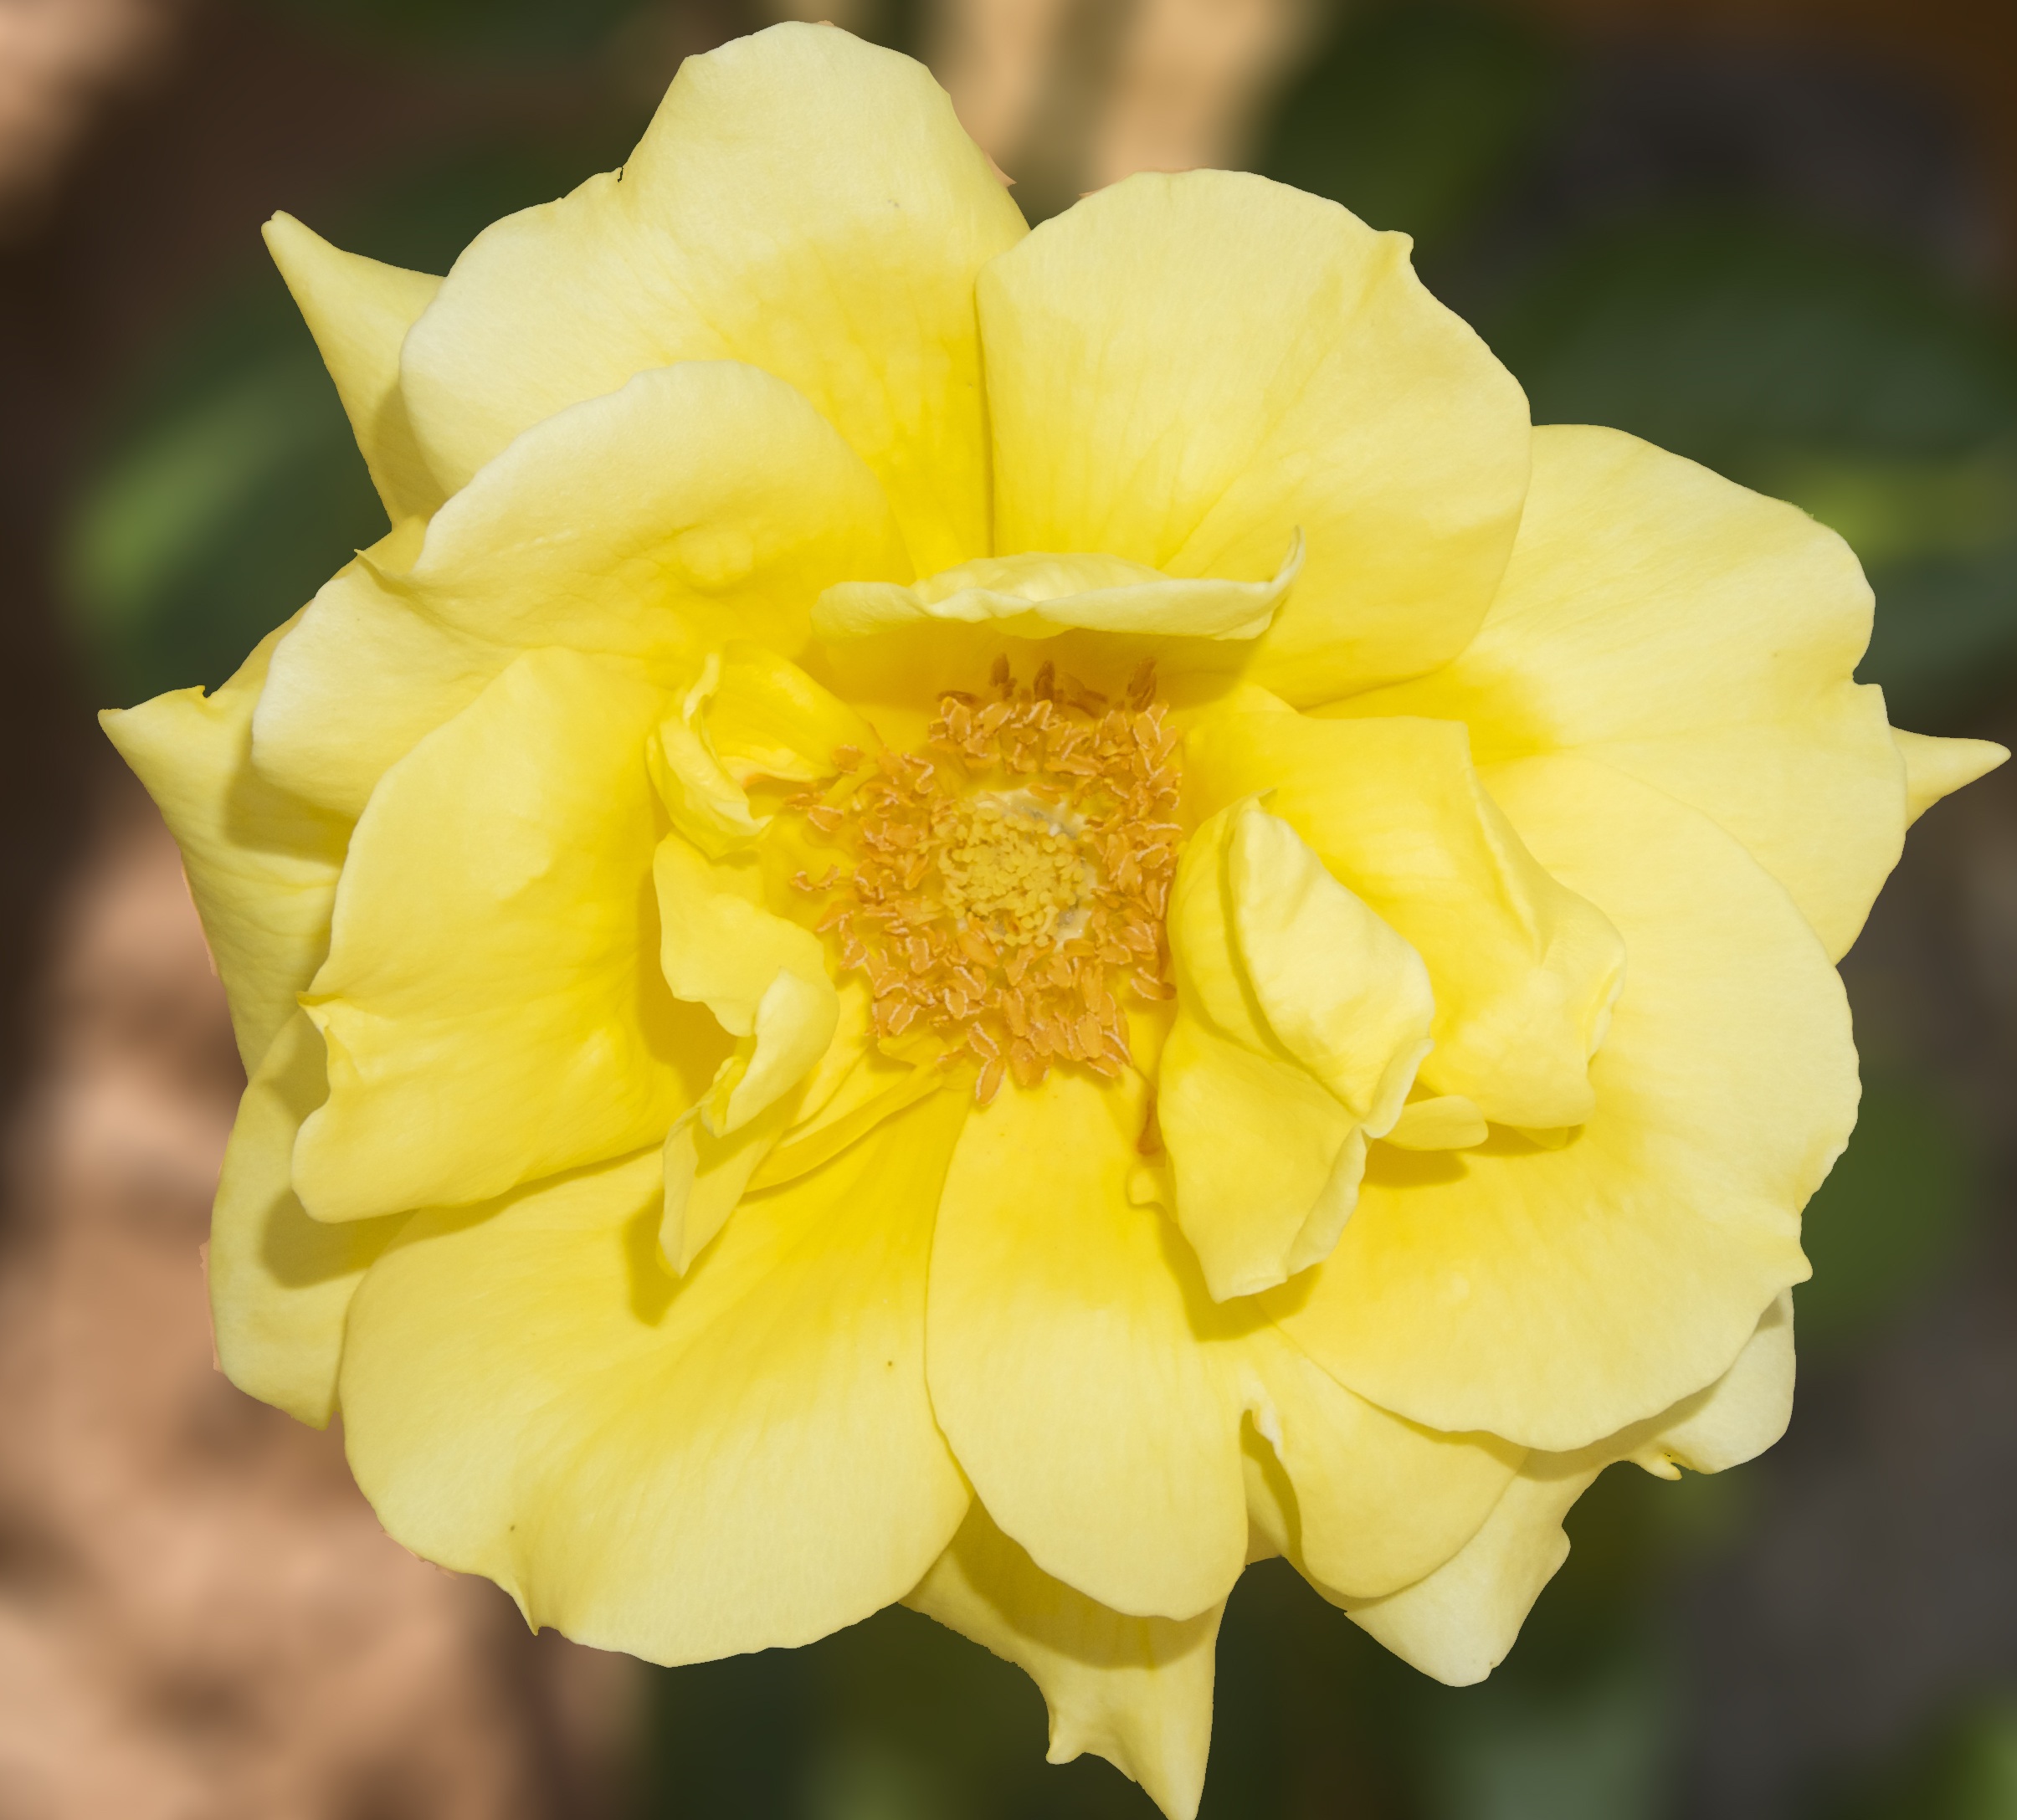
plant, field, flower, petal, rose, yellow, flora, rosa, floribunda, macro photography, flowering plant, garden roses, rose family, tea rose, land plant, austrian briar